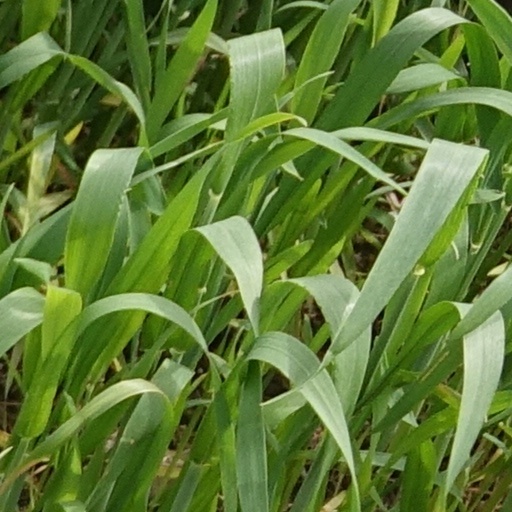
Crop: wheat